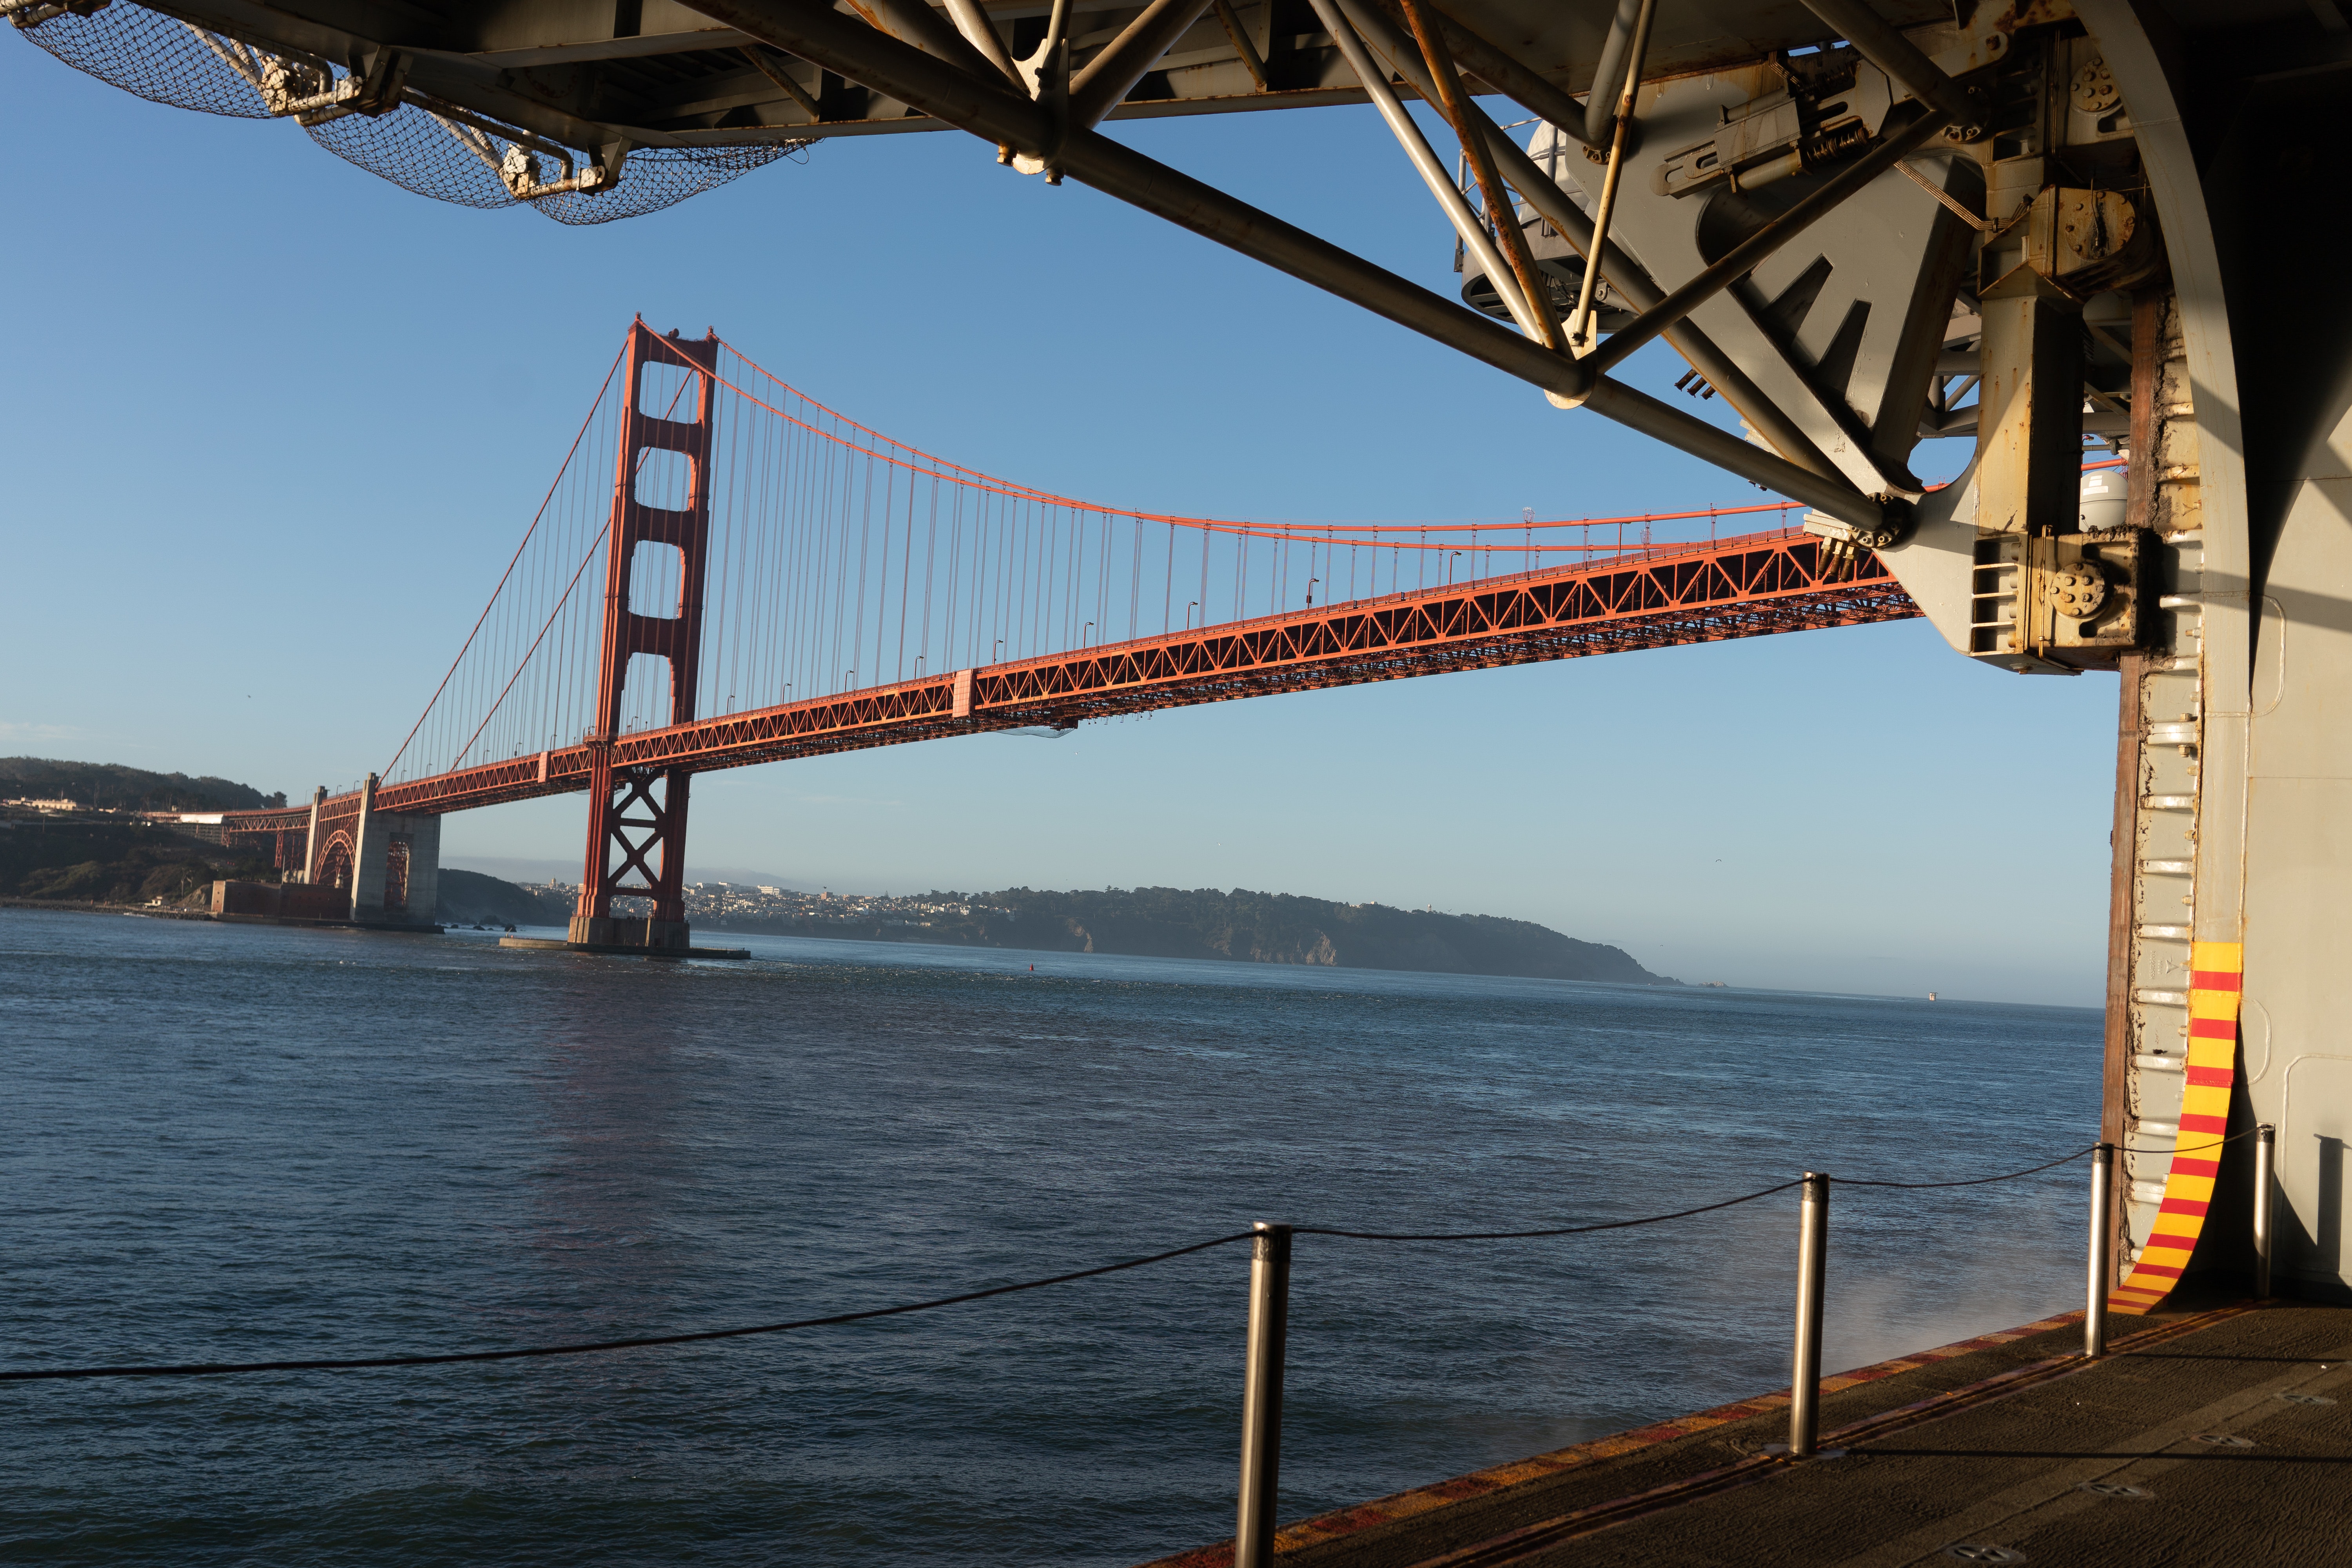
bridge, suspension bridge, sky, fixed link, river, sea, transporter bridge, nonbuilding structure, architecture, vehicle, girder bridge, beam bridge, truss bridge, box girder bridge, ocean, city, metal, bay, channel